Passing Glory

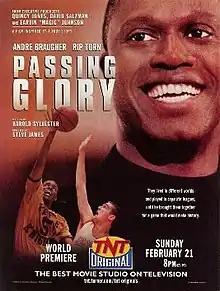
TNT Film Poster

Passing Glory is a 1999 basketball-drama film produced for TNT, written by Harold Sylvester, and directed by Steve James. It is based on a true story.